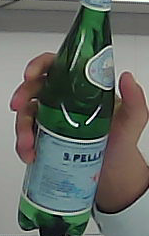
Product: sanpellegrino_water